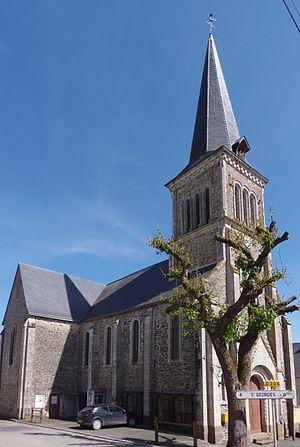
Saint-Mars-du-Désert (Pays de la Loire, France). L'église Saint-Médard.
La liste des églises de la Mayenne recense de manière exhaustive les églises, cathédrale et basiliques situées dans le département français de la Mayenne.
Saint-Mars-du-Désert [sɛ̃.maʁs.dy.dezɛʁ] est une commune française, située dans le département de la Mayenne en région Pays de la Loire, peuplée de 166 habitants.